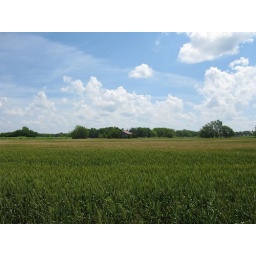
A field of wheat under a blue Kansas sky